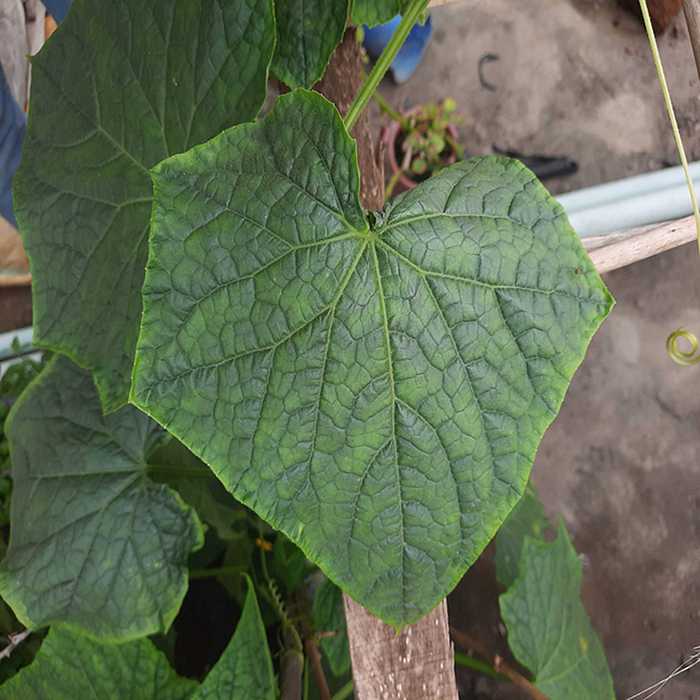
Plant: Cucumber
Label: Fresh leaf